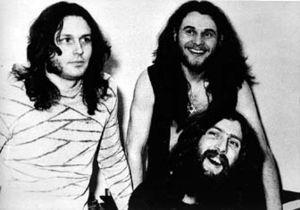
Le Orme est un groupe de rock progressif italien, originaire de Marghera, à Venise. Il est l'un des plus importants issus de la scène rock progressif italienne des années 1970. Il est l'un des rares groupes de rock italiens de cette époque à obtenir le succès en Amérique du Nord et en Europe.